Karmiel Dance Festival

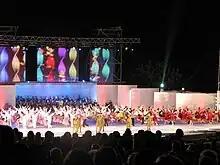
Karmiel Dance Festival, 2011

The Karmiel Dance Festival was inaugurated in 1987. It is held for 3 days and nights in July, and includes dance performances, workshops, and open dance sessions. The festival began as a celebration of Israeli folk dance, but today it features many different dance troupes, attracting dancers and spectators from Israel and overseas. During the festival there are two major competitions: a choreography competition and a folk dance competition. The festival is held in various venues in the city of Karmiel.